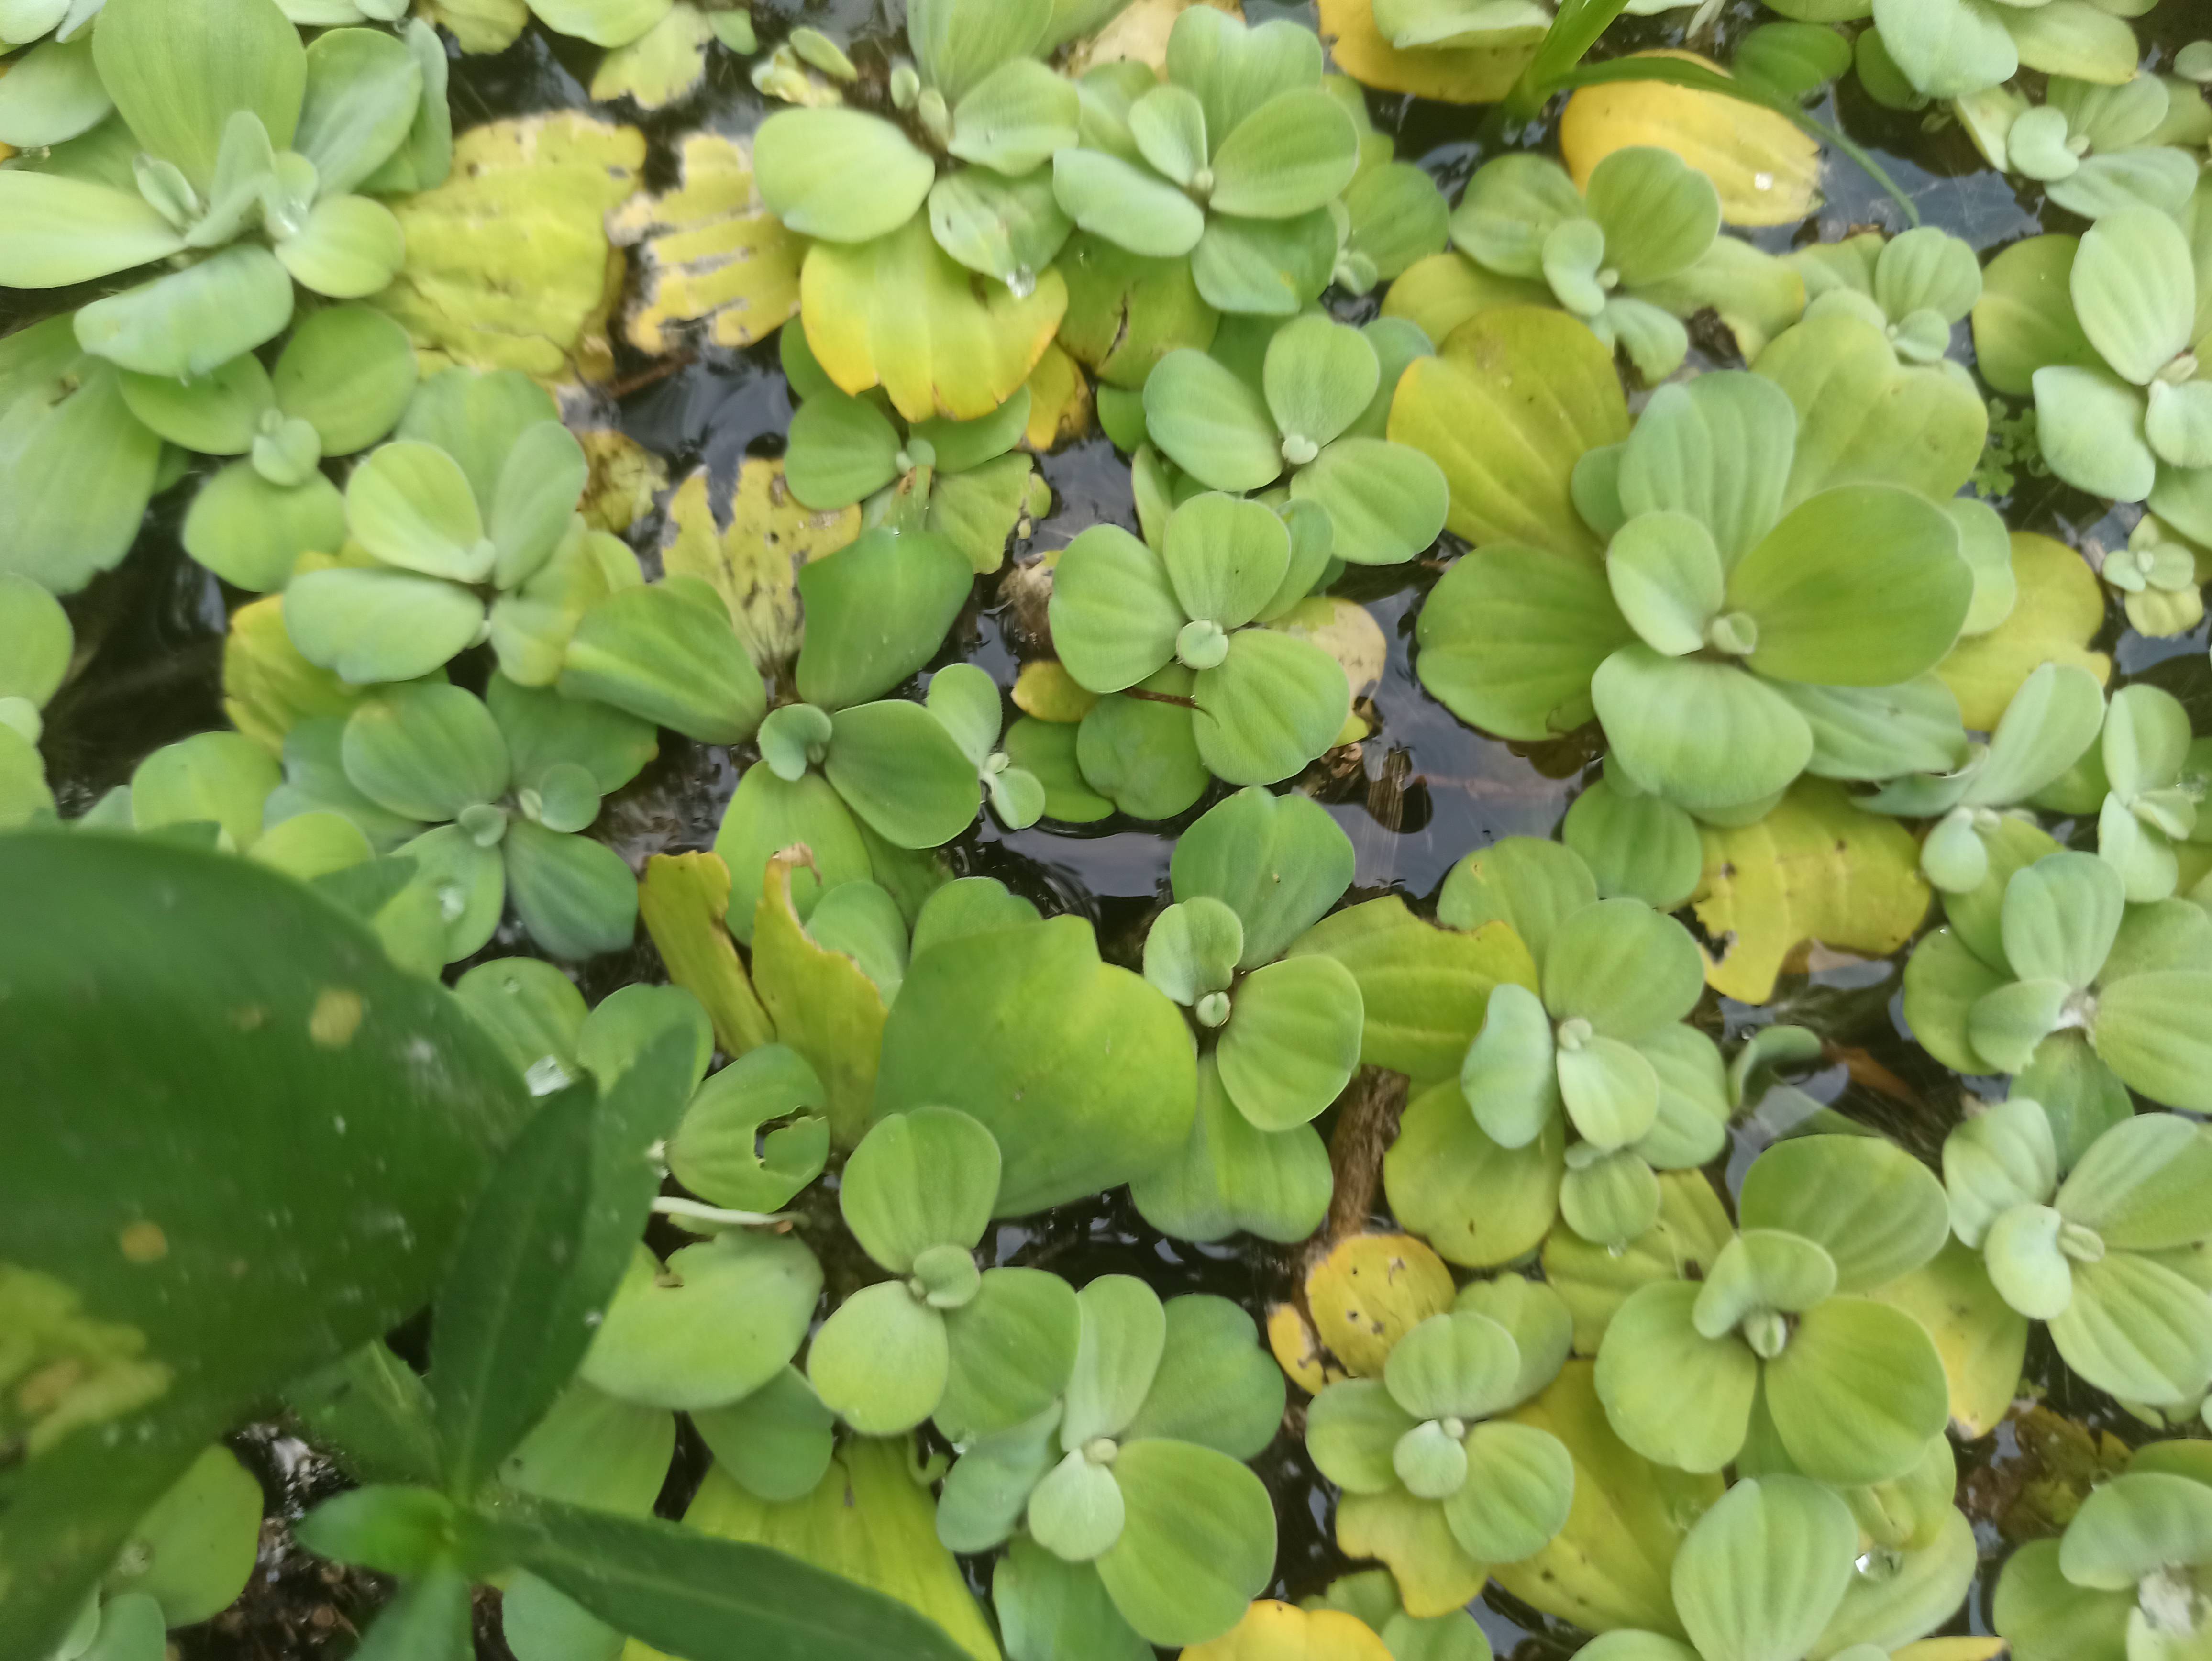
Species: Water Lettuce (Pistia stratiotes)